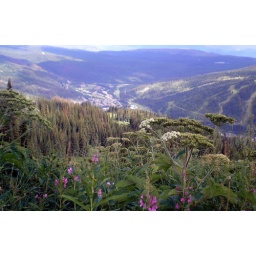
View of Sun Peaks village in the background - red trees are pine trees killed by the pine beetle infestation